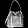
Label: Bag